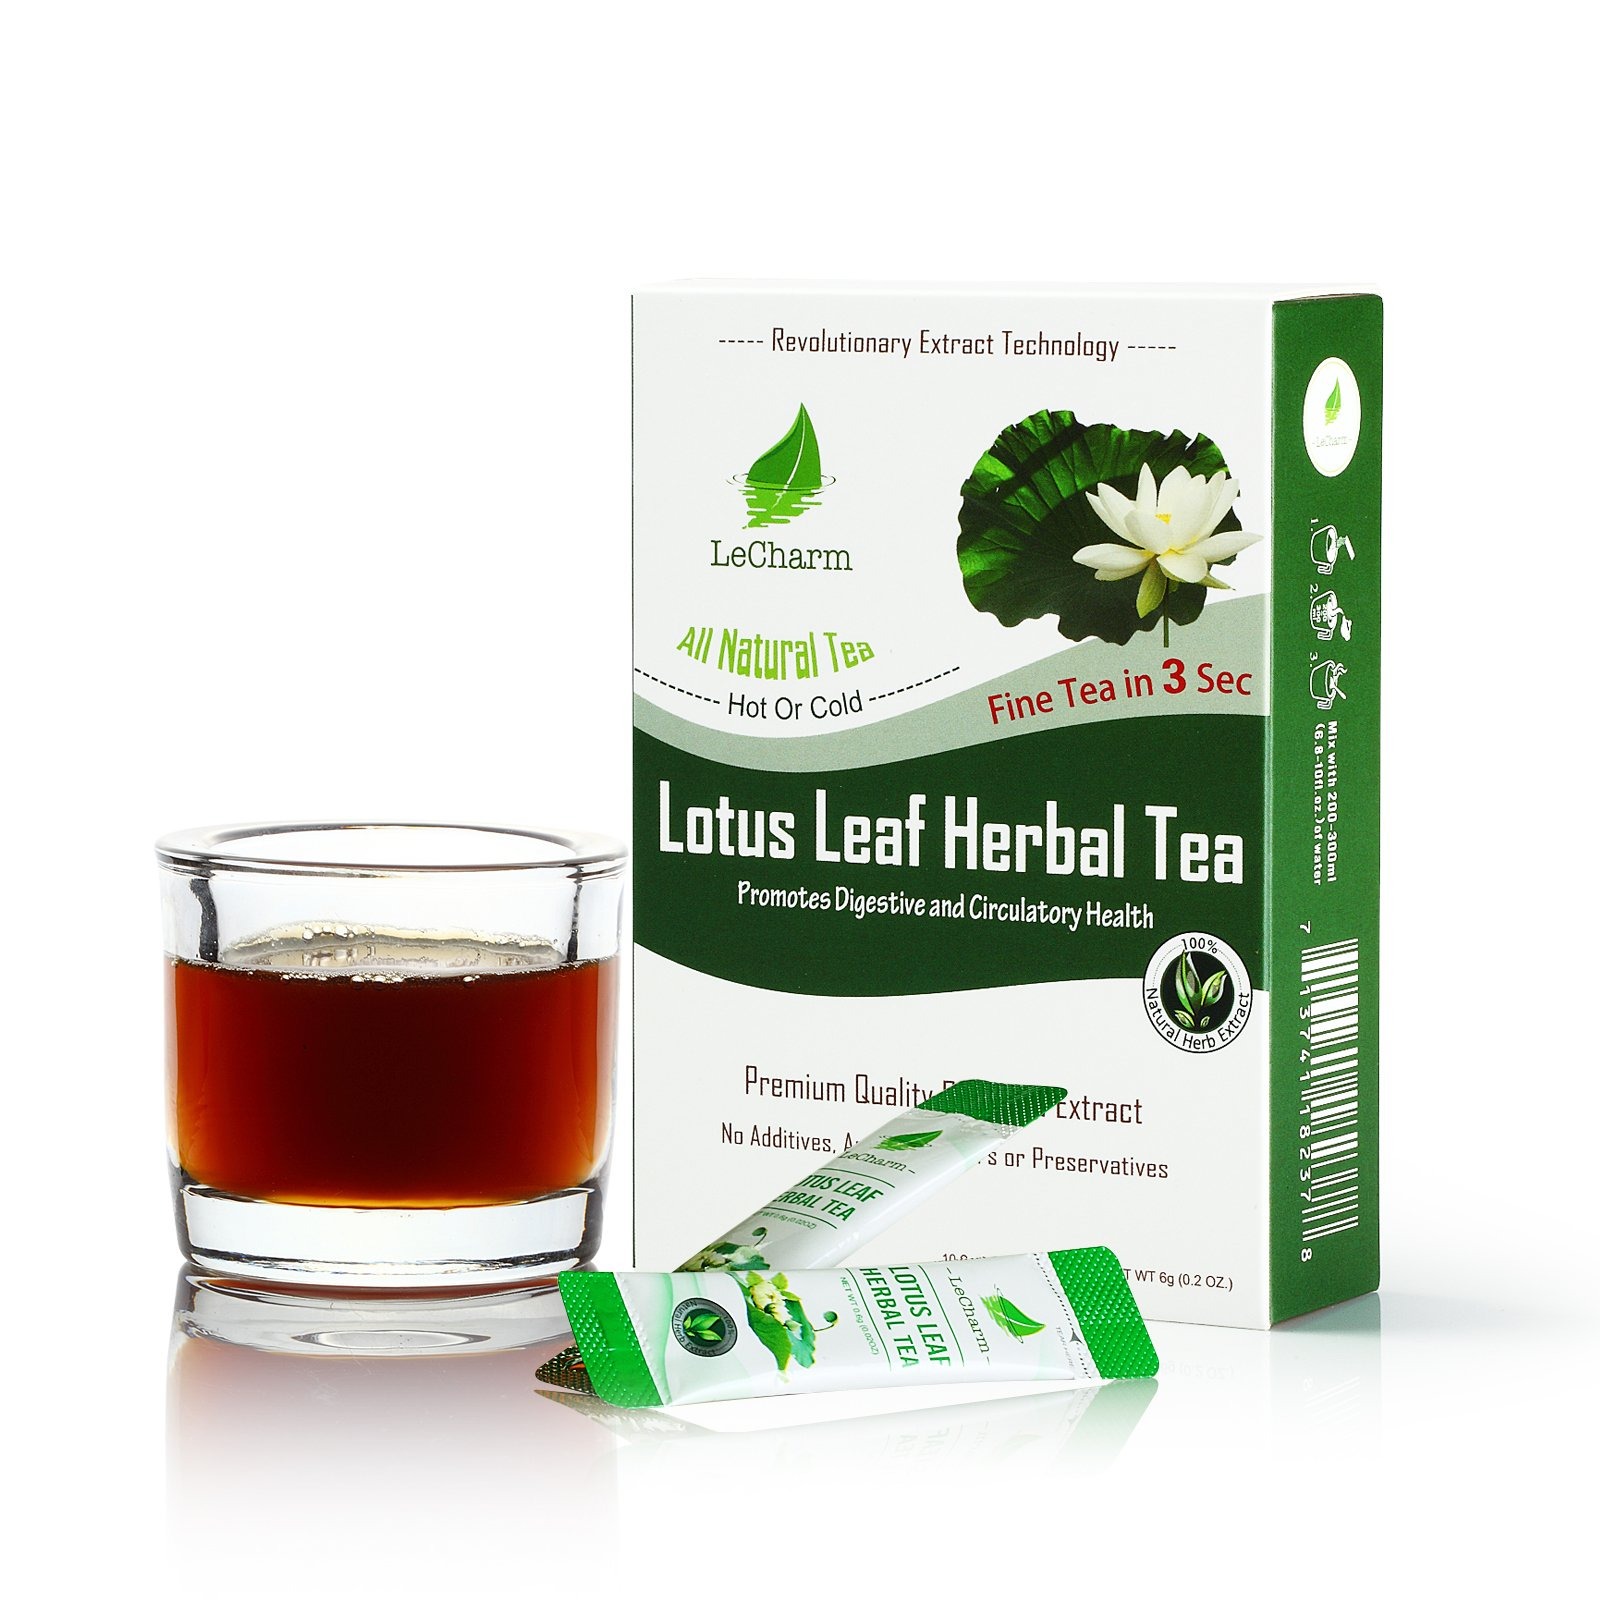
Item Name: Organic Lotus Leaf Instant Tea on the Go LeCharm 100% Natural Tea Extract, Unsweetened Drink Instant Crystallized Tea Powder for Pure Water, Iced Tea and Hot Tea(10 Sachets)
Bullet Point 1: Take 1 sachet, mix it with cold or hot water, stir or shake and the drink is ready in 3 seconds.
Bullet Point 2: 100% Natural: Organic tea drink with no sugars or artificial sweeteners, plus 0 fats and 0 calories.
Bullet Point 3: Lotus leaf herbal tea is an instant tea extract powder that completely relaxes the body.
Bullet Point 4: Tea on the go! Drink your favorite instant tea flavors when and where you travel, work, and exercise
Bullet Point 5: Revolutionary instant tea extract drink technology: healthy, portable, convenient, and delicious.
Product Description: Tea extract is the newest generation of instant tea beverages. Unlike other tea drinks and tea extracts, LeCharm’s distinct tea extract is both beneficial for a healthy lifestyle and enjoyable to drink. It’s sugar free, contains 0 calories, and contains 0 fats. Every drink of LeCharm’s tea extract beverage is pure flavor and nutrients. Tea extract drinks make instant tea because they’re made purely from natural substances extracted directly from fresh tea leaves. After all those substances are extracted, they’re blended and refined till the LeCharm tea extract is ready to go. There are 0 calories, 0 fats, and no added sugar because those substances aren’t extracted or involved. The tea extract is in the form of a powder that smoothly melts into liquid water at hot or cold temperatures. This tea drink is the height of portability. After getting their crystallized tea powder sachet out, they can create iced tea with some cold water or get the feeling of a freshly brewed pot using hot water. Traditional tea drinks, like loose leaf tea, take equipment and time to create. That sort of preparation is inconvenient for one’s daily life. Tea can’t be made that way while traveling, at work, exercising at the gym, or participating in sport activities. LeCharm’s tea beverage, on the other hand, can be brought to all those environments. As long as water can be obtained or carried, there’s no limit to the places where you can make fresh batches of tea drinks. The tea powder sachets of our crystallized tea extract is small, so there won’t be any problem finding a place to slip them inside. LeCharm is tea on the go, and it can be three seconds away no matter where you are. The tea is instant at every situation: made in a cup while you’re in your car, made in a bottle when you’re out for a run or at the gym, made in the break room or by a water cooler, made on a plane with a cup of water you’ve asked for, or made at a restaurant instead of paying so much for a sugary drink.
Value: 1.0
Unit: Box

Price: 9.34